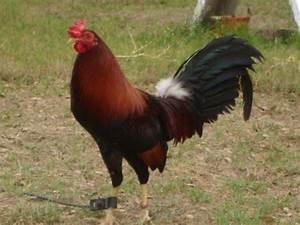
chicken